Delta robot

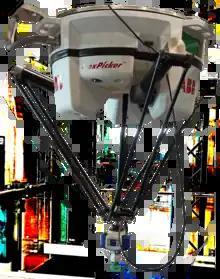
Delta robot of the FlexPicker series by ABB

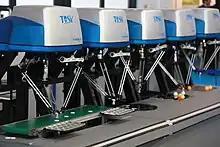
Commercial pick and place robots

A delta robot is a type of parallel robot that consists of three arms connected to universal joints at the base. The key design feature is the use of parallelograms in the arms, which maintains the orientation of the end effector. In contrast, a Stewart platform can change the orientation of its end effector.